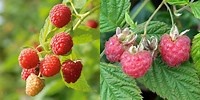
Label: raspberry